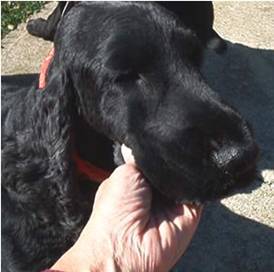
Label: dogs